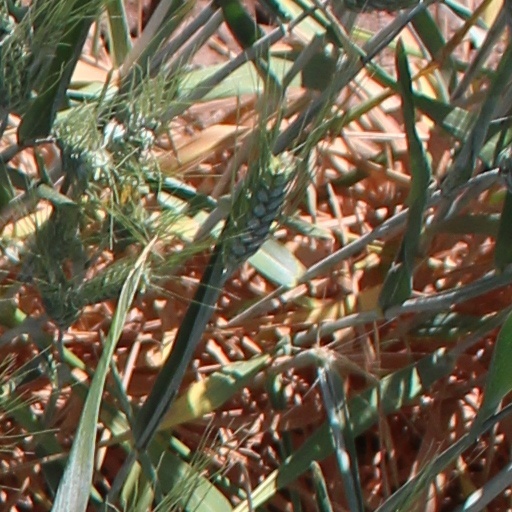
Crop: wheat